Formula One drivers from the Netherlands

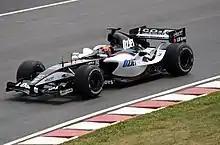
Christijan Albers in the Minardi, who, together with...

At the end of 1993 Jos Verstappen, after impressing in Formula Opel Lotus and Formula Three, was one of the most wanted upcoming drivers. He was eventually signed as test driver for Benetton for , but made his debut in Brazil after regular driver JJ Lehto injured himself in pre-season testing. Verstappen became the default race driver in France, and would go on to score a podium in Hungary and Belgium. He was replaced for the last two races of 1994, and moved to Simtek in . This would mark the beginning of a career mostly spent in mid-field and back-field teams such as Arrows, Tyrrell and Minardi. After a career in which he drove 107 Grands Prix, spanning 9 years and scoring 17 points, Verstappen retired after the 2003 Japanese Grand Prix.